Northern State Parkway

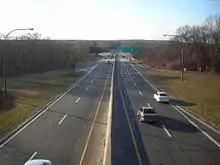
The Northern State as seen from the bridge from exit 45 in Commack

After exit 39, the Northern State Parkway proceeds eastward as a four-lane freeway, crossing through West Hills County Park, where it winds through dense woods east and southeast through Huntington. Passing north of a cemetery, the parkway enters exit 40, which was formerly a cloverleaf interchange with NY 110 (Walt Whitman Road). After exit 40, the Northern State proceeds northeast, passing south of Whitman Park before bending east once again near Old Country Road. The four-lane parkway becomes divided once again, crossing northeast through Huntington into exit 41, a diamond interchange with Wolf Hill Road. The parkway soon enters the Caledonia section of town, bending eastward under Dix Hills Road as it enters the Arista section of town. The parkway crosses back into Caledonia, entering a partial cloverleaf interchange with Deer Park Road (NY 231 and CR 35). This interchange serves as the northern terminus of NY 231.